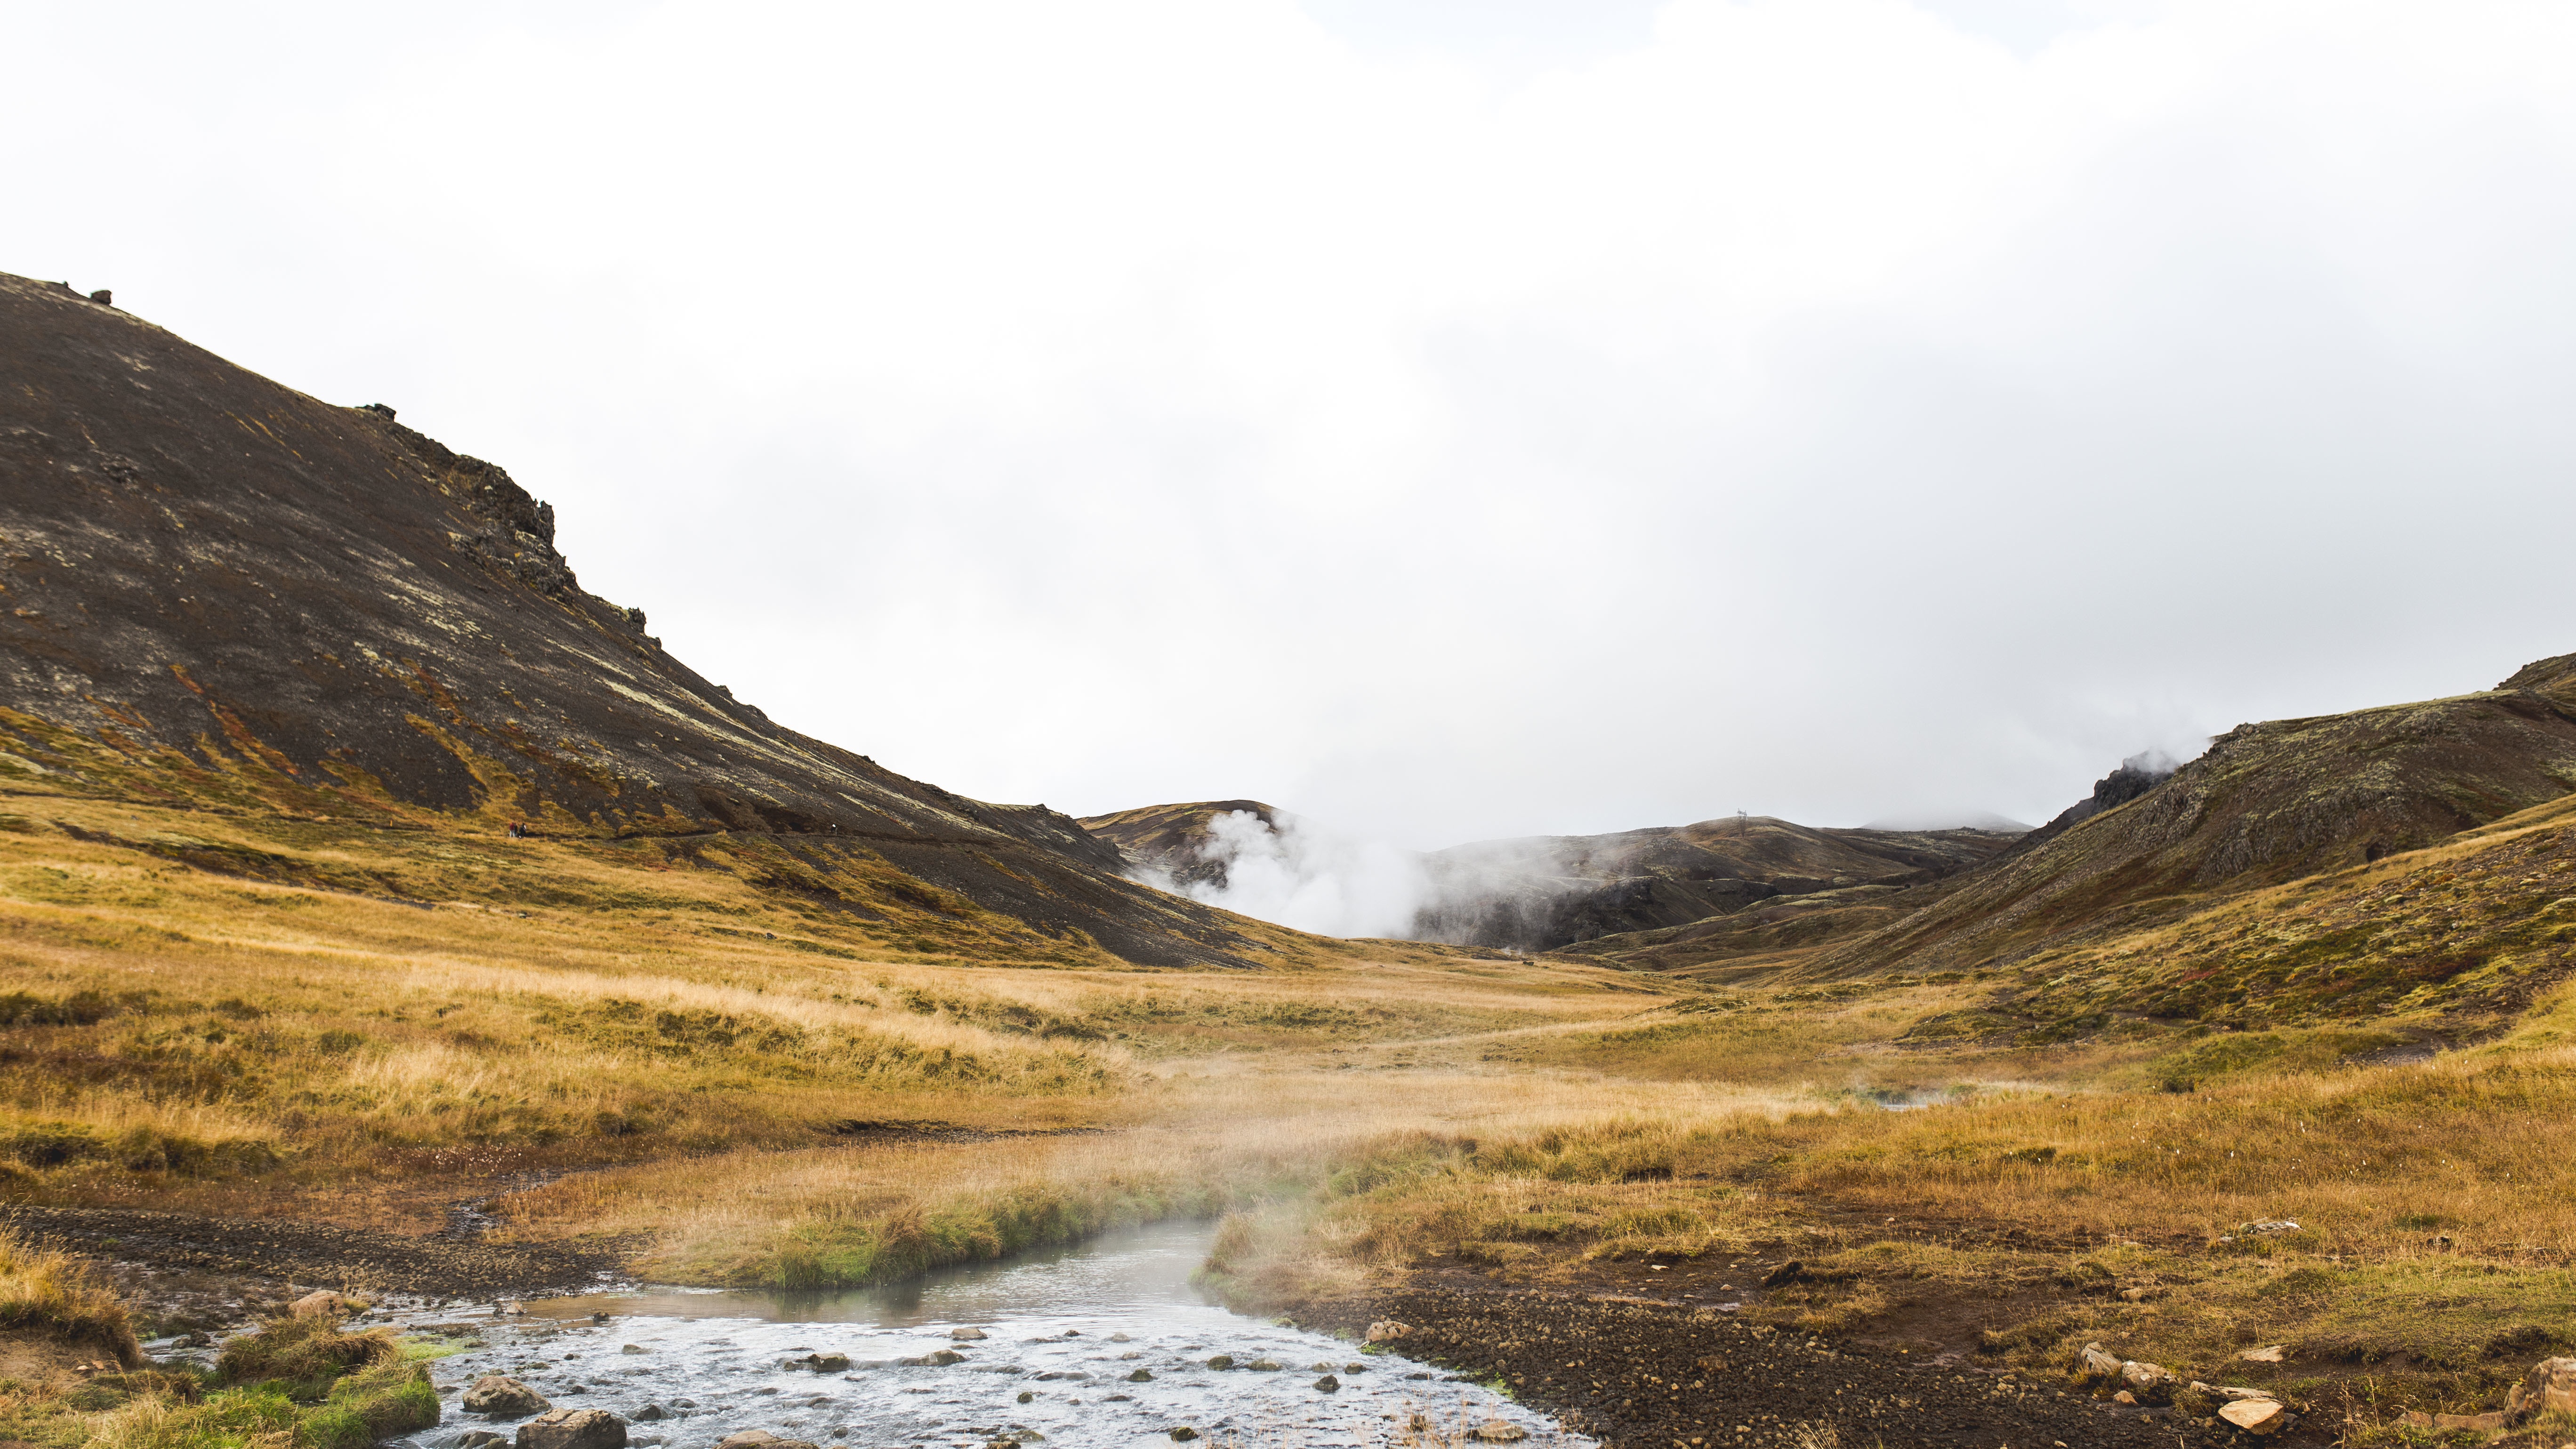
landscape, sea, coast, nature, grass, rock, wilderness, walking, mountain, steam, hill, adventure, valley, mountain range, smoke, cliff, highland, terrain, ridge, geology, badlands, plateau, fell, loch, landform, mountain pass, geographical feature, mountainous landforms